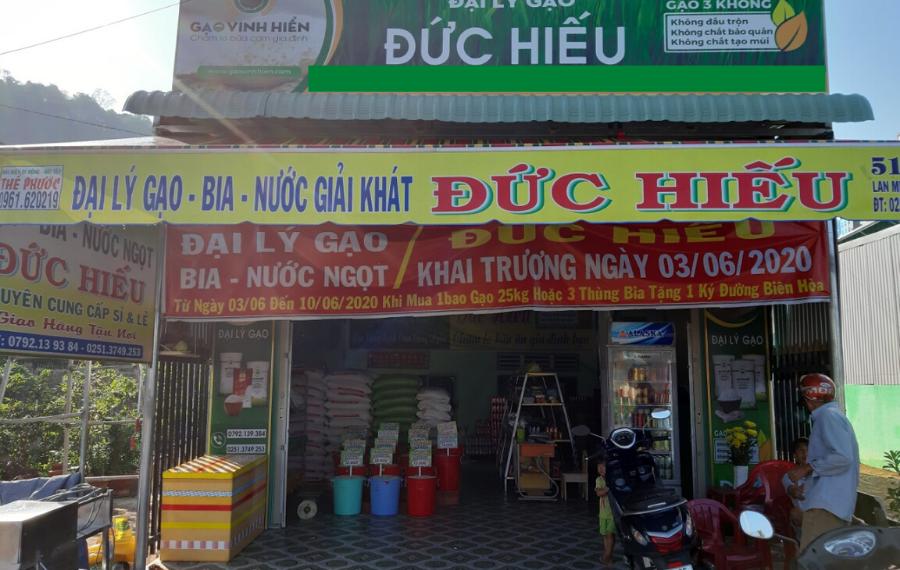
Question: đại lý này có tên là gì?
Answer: đức hiếu